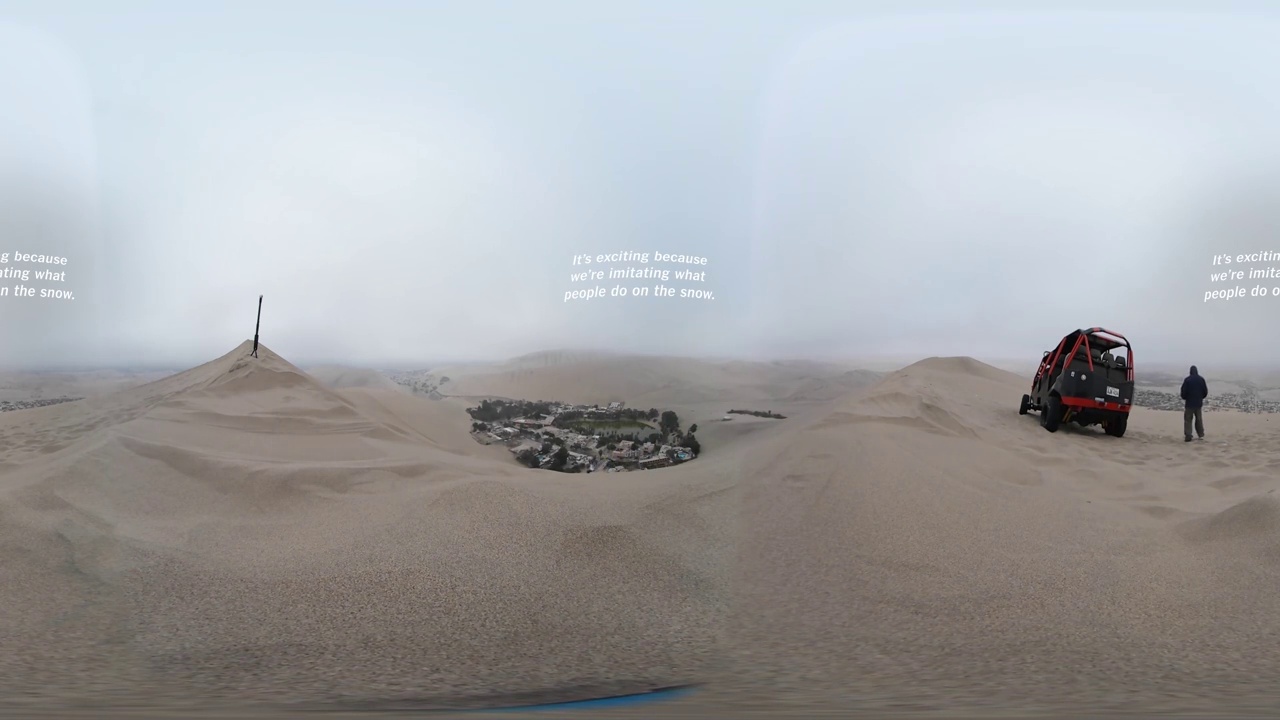
Referred object: the red dune buggy

Referred object: the person standing beside the red dune buggy